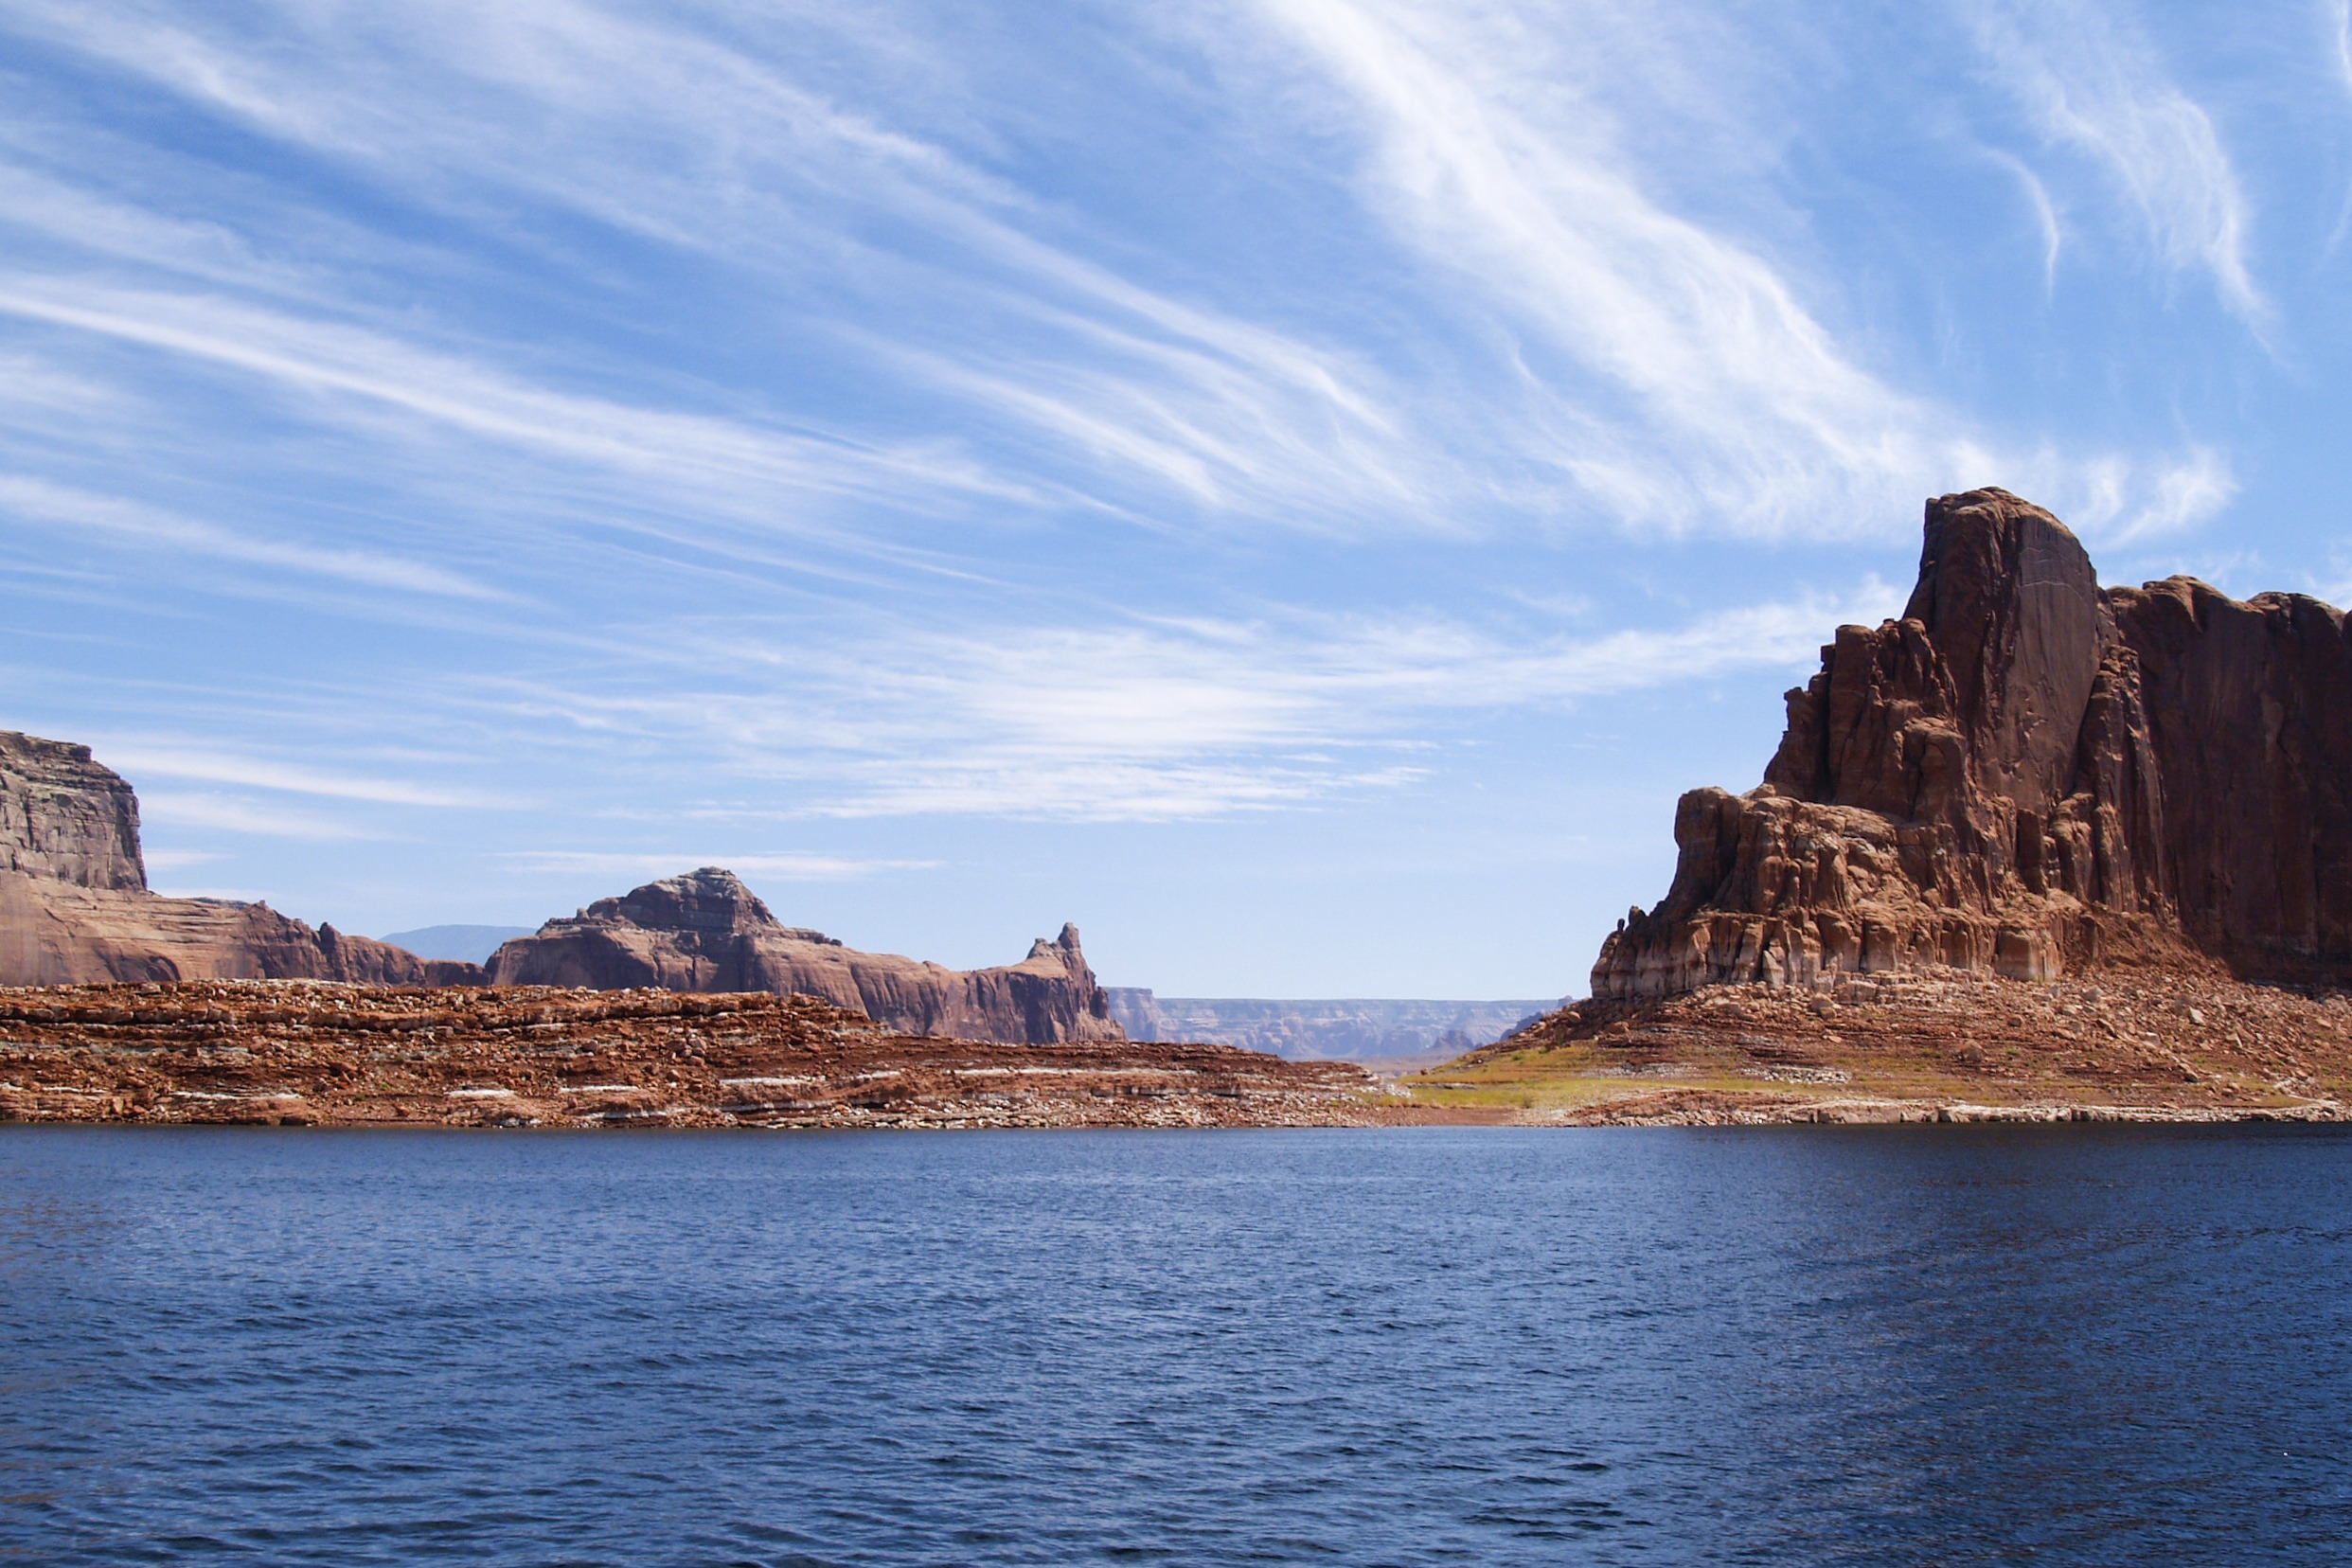
landscape, sea, coast, nature, outdoor, rock, ocean, horizon, countryside, shore, lake, summer, vacation, recreation, formation, cliff, reflection, red, natural, scenery, usa, bay, landmark, reservoir, terrain, swimming, arizona, rocks, clouds, boating, tourist attraction, natural water, cape, activities, landform, water sport, wind surfing, lake powell, geographical feature